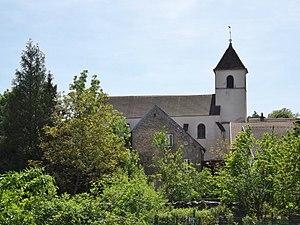
Vue de l'église du village de Geneuille, près de Besançon, dans le Doubs.
Geneuille est une commune française située dans le département du Doubs en région Bourgogne-Franche-Comté.